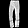
Label: Trouser